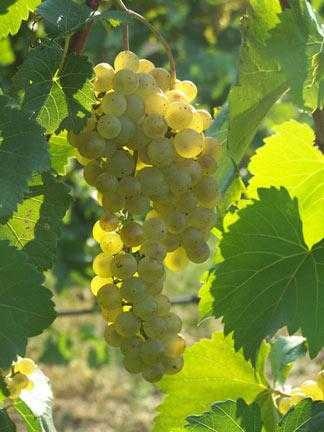
Label: Grapes